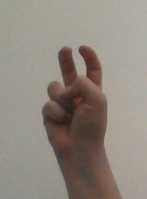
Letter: toot